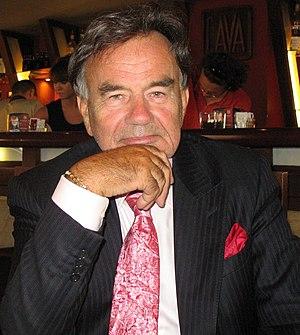
Waldemar Smolarek, né le 5 septembre 1937 à Varsovie, est un peintre polonais.